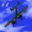
Label: airplane